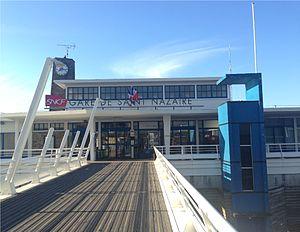
Hélyce, officiellement graphié hélYce, est une ligne de bus à haut niveau de service exploitée par la Société des transports de l'agglomération nazairienne. Cette ligne de bus mise en service le 3 septembre 2012, en partie en site propre, est destinée à faciliter les déplacements à Saint-Nazaire, en Loire-Atlantique.